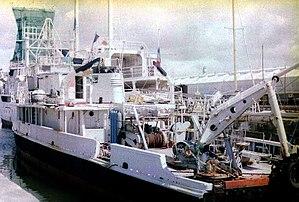
La Calypso, navire du Commandant Cousteau, à La Rochelle.
Les navires de services sont des navires et bateaux dont le rôle est de fournir un service soit à d'autres navires, soit à une activité humaine quelconque, que ce soit directement ou indirectement. En particulier, ces navires ne sont pas destinés à transporter du cargo ou des passagers, a priori.